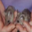
Label: possum